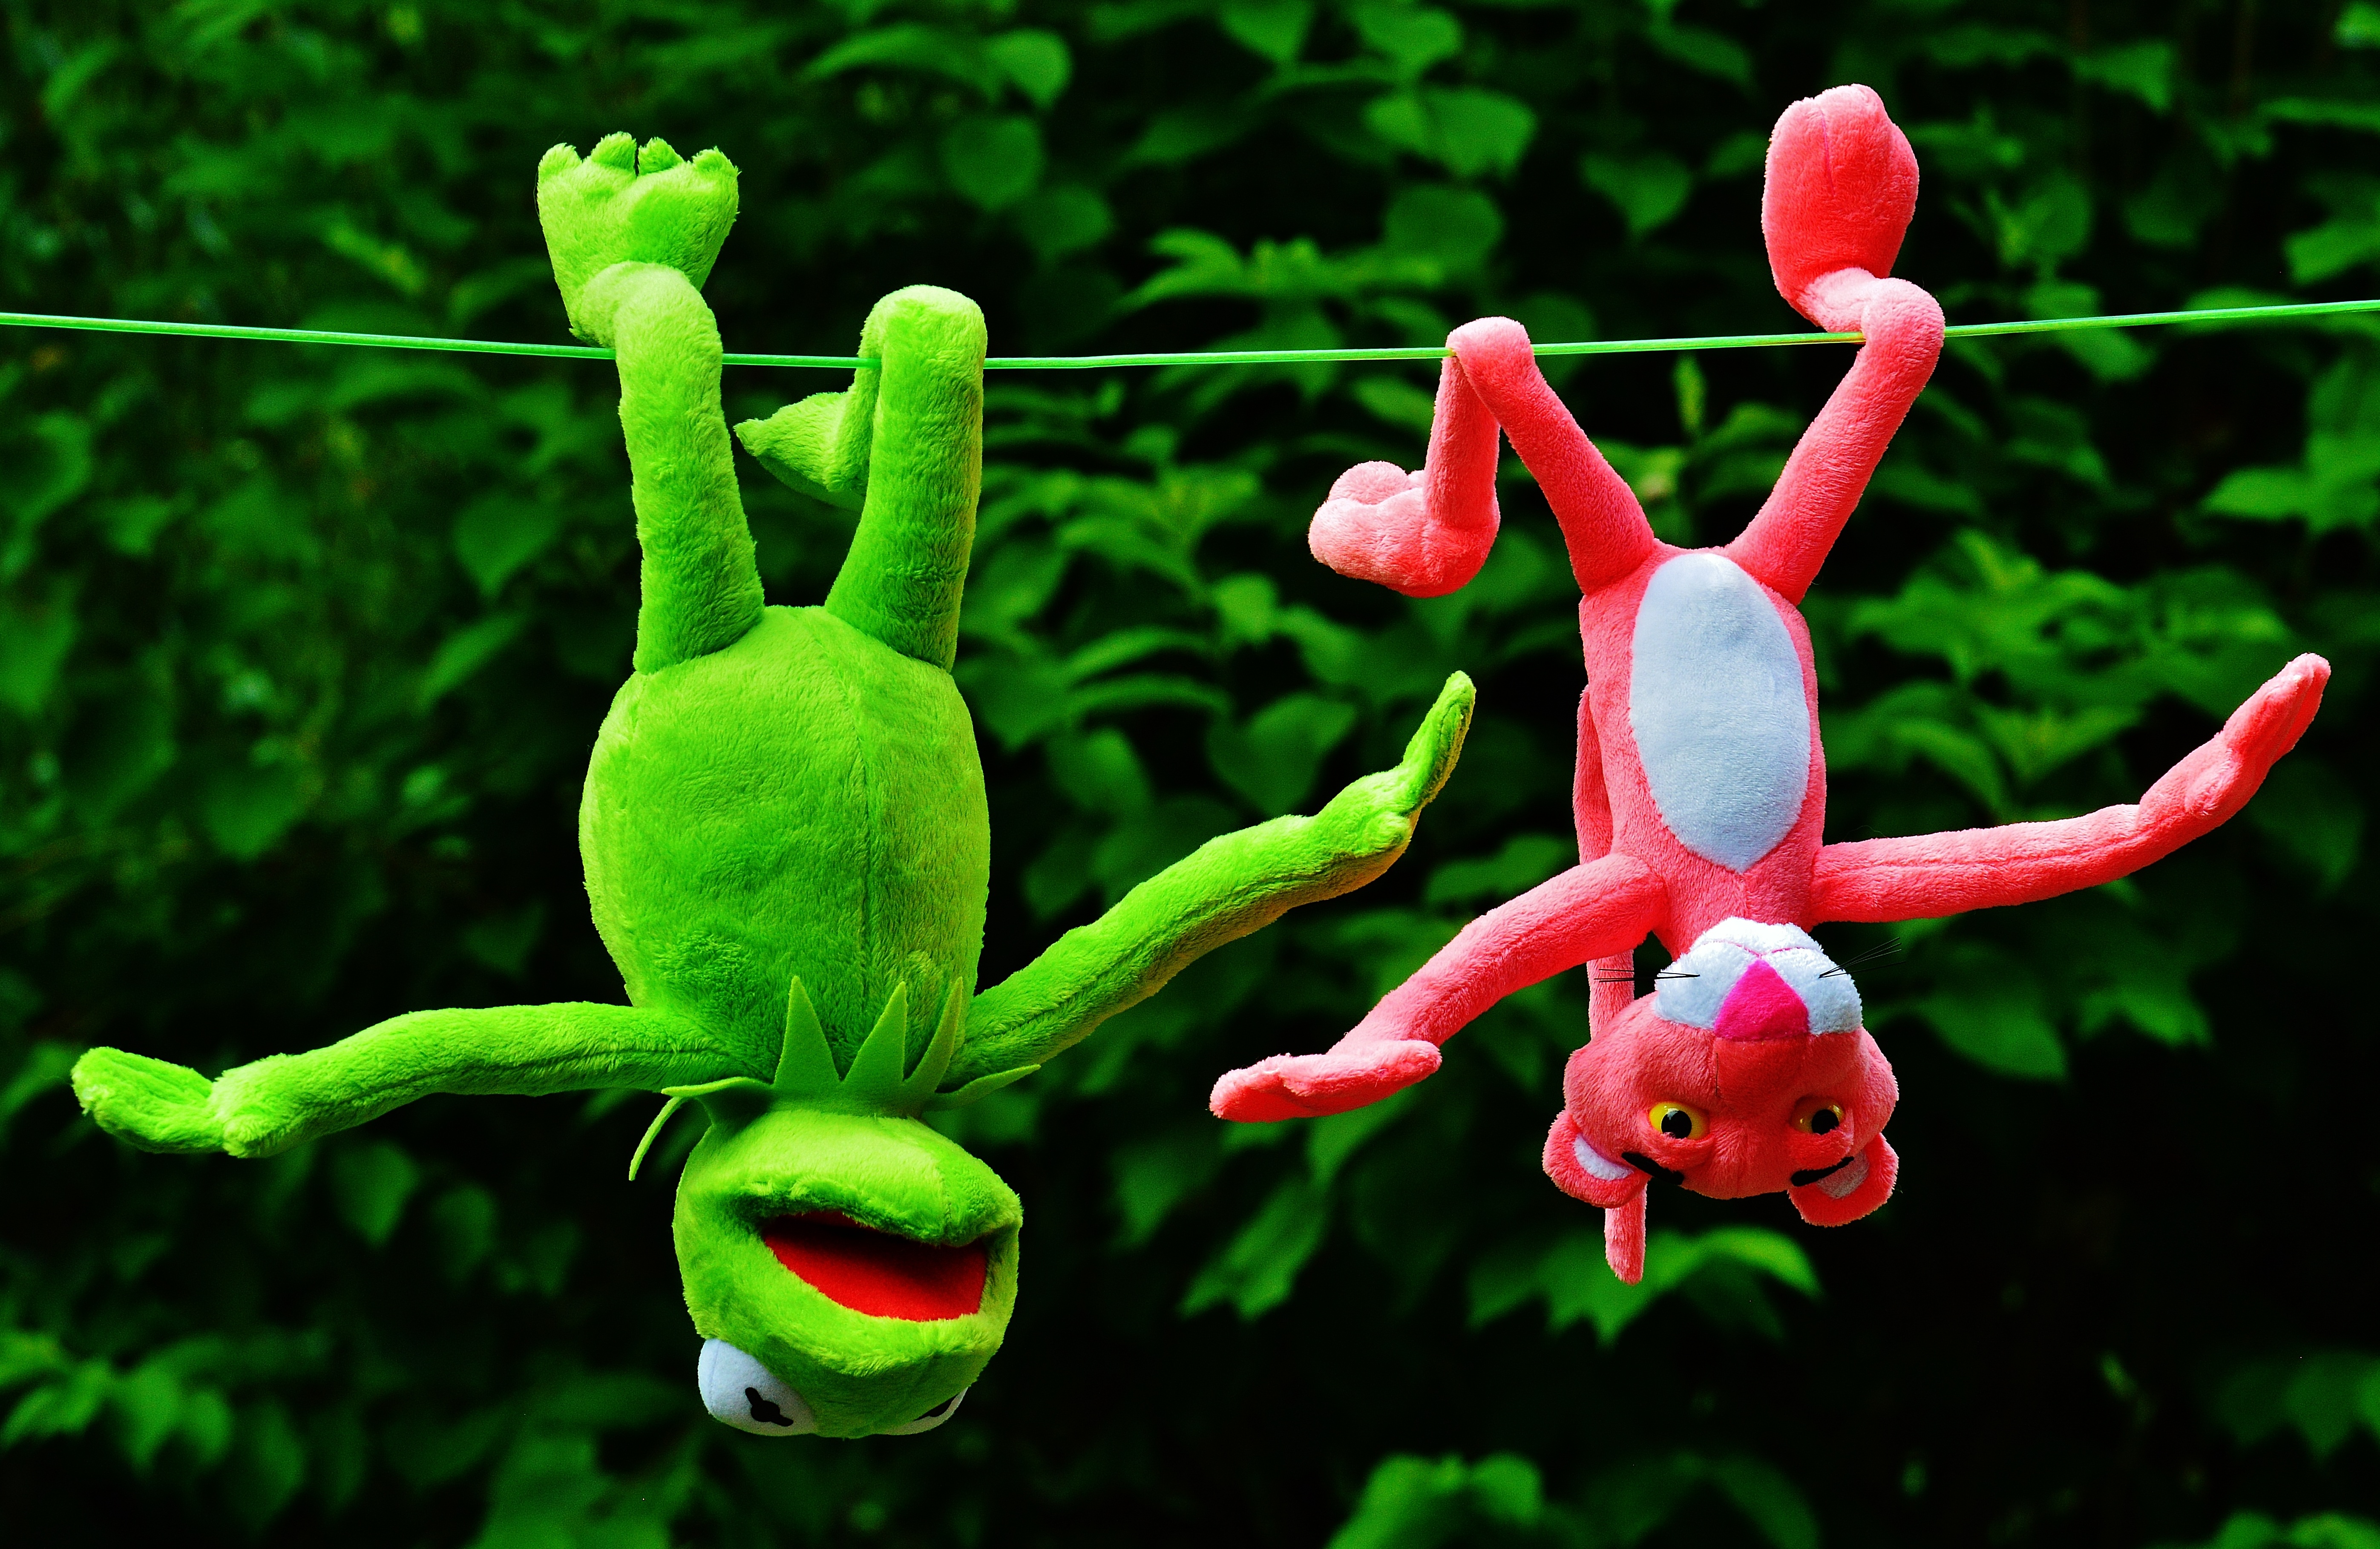
plant, play, flower, green, frog, toy, flora, fig, children, fun, toys, funny, plush, stuffed animal, kermit, macro photography, panther, plush toys, hang out, the pink panther